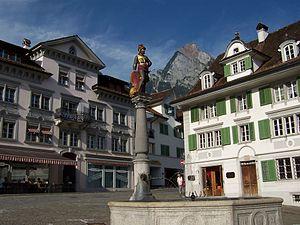
Schwytz est une commune suisse, capitale du canton de Schwytz qui a donné son nom à ce dernier.